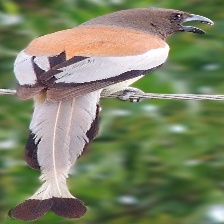
Species: RUFOUS TREPE
Scientific name: DENDROCITTA VAGABUNDA